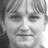
Emotion: neutral